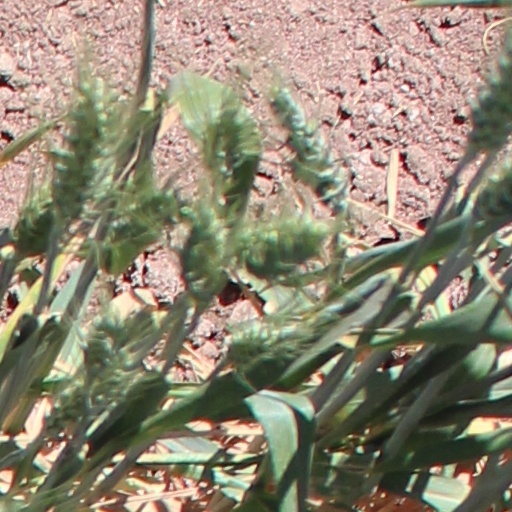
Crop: wheat